Charles Liebrechts

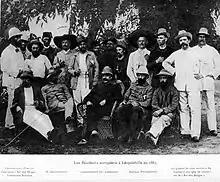
Liebrechts (center) in Léopoldville, 1887

Stanley arrived in Léopoldville with the Emin Pasha Relief Expedition, and Liebrechts managed to provide him with the steamers he needed.